Hamburger Anzeiger

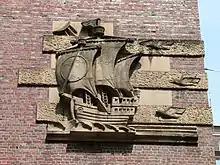
Relief of company cartouche of the "Hamburger Anzeiger" (when merged with the "Hamburger Tageblatt") sculpted by Richard Kuöhl, with the swastika since removed

After the end of the war, Winbauer became editor-in-chief of the "Hamburger Freie Presse" (HFP), which appeared until 1949 with British license No. 21, employing Sieker and other former journalists, and from September 1952 was published with the title "Hamburger Anzeiger," under conservative editor-in-chief, earlier a foreign correspondent, Hans-Georg von Studnitz 1953-5. It folded in 1957.